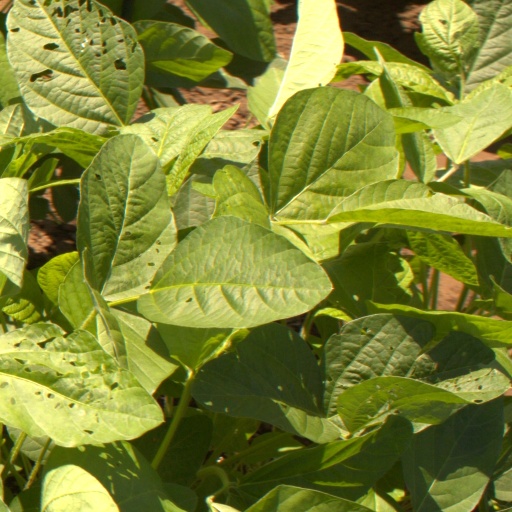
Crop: soybean